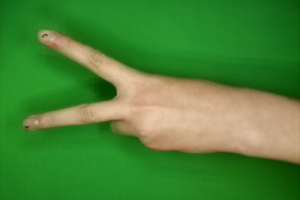
Label: scissors